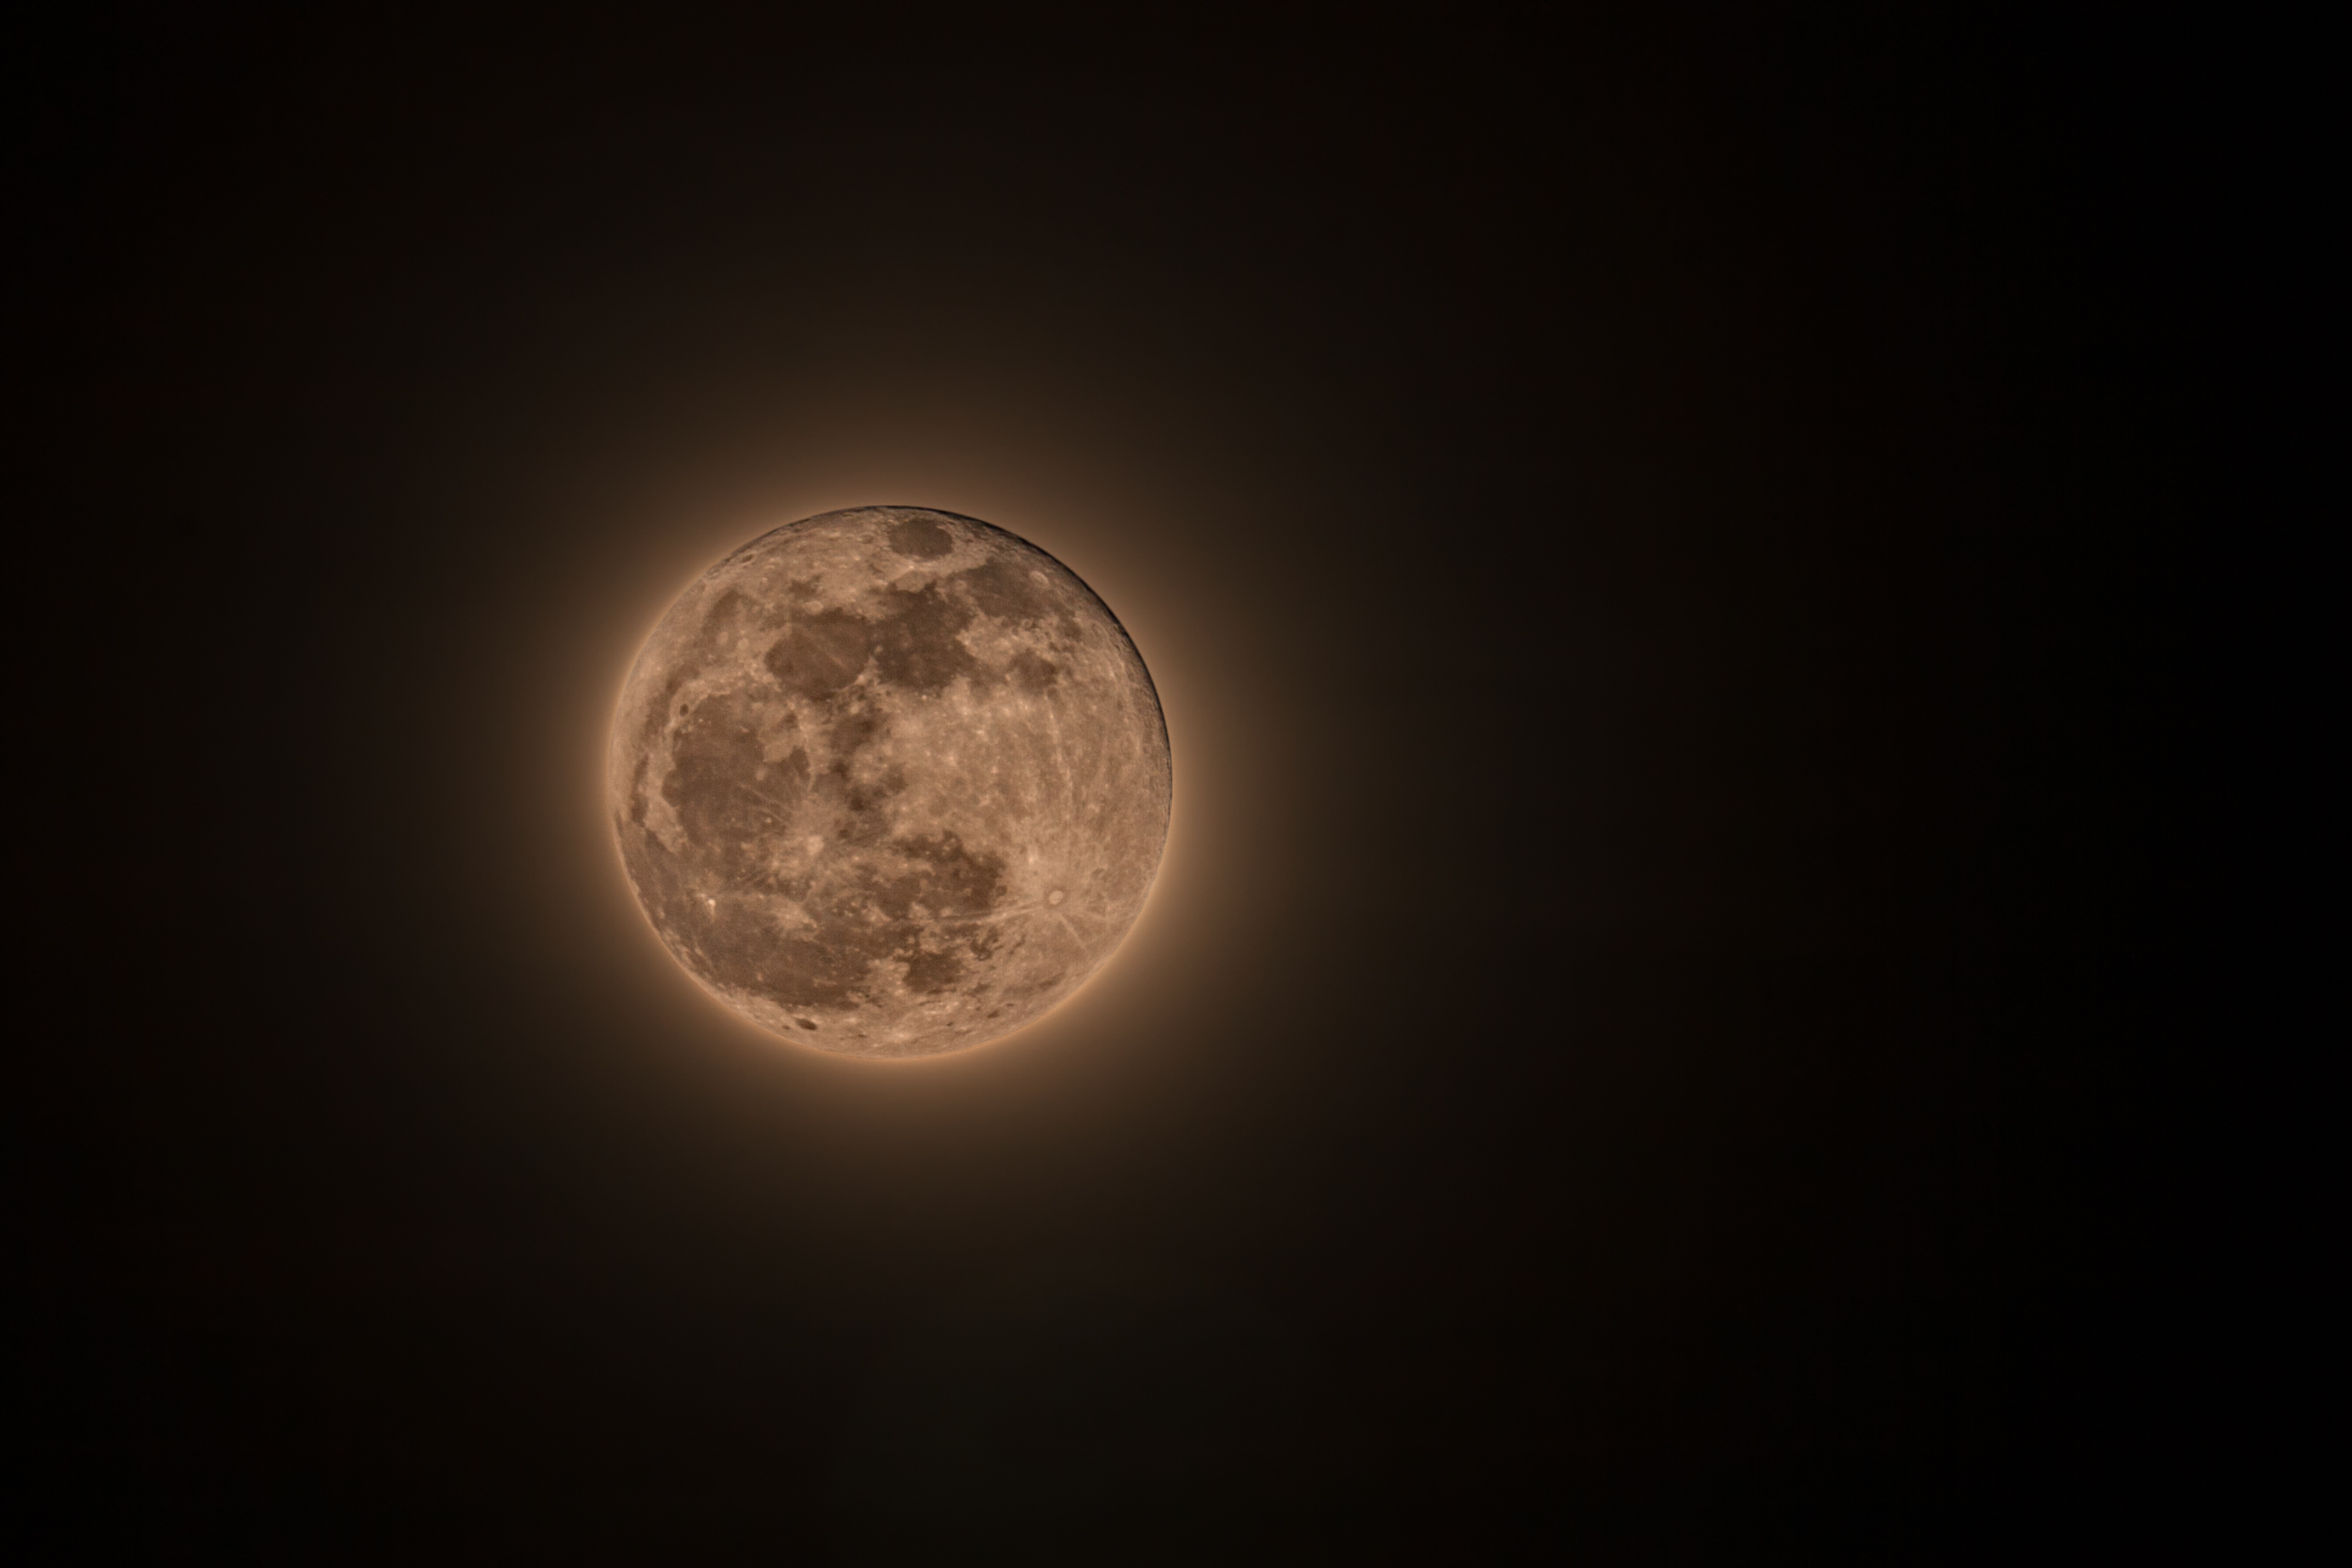
glowing, sky, night, atmosphere, shine, glow, darkness, moon, full moon, circle, outer space, full, composite, astronomy, fullmoon, disc, astronomical object